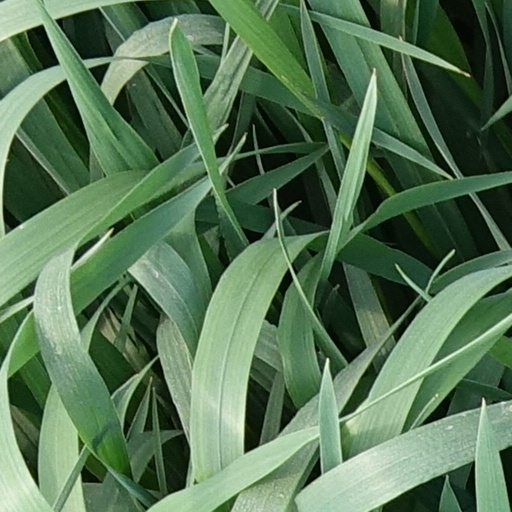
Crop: wheat